Answer in natural language. Considering the relative positions, where is potted houseplant with lush green foliage (marked A) with respect to modern black sofa (marked B)? Choose between the following options: left or right
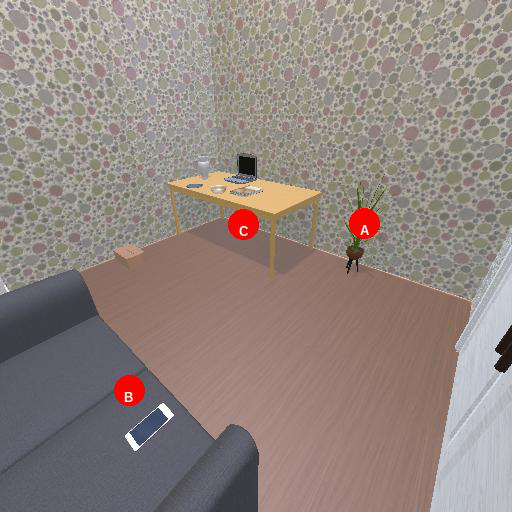
<answer>right</answer>